Rosalyn Sussman Yalow

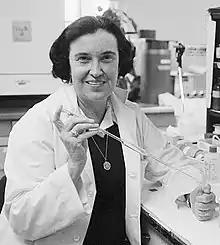
Rosalyn Yalow (1977)

Rosalyn Sussman Yalow (July 19, 1921 – May 30, 2011) was an American medical physicist, and a co-winner of the 1977 Nobel Prize in Physiology or Medicine (together with Roger Guillemin and Andrew Schally) for development of the radioimmunoassay technique. She was the second woman (after Gerty Cori), and the first American-born woman, to be awarded the Nobel Prize in Physiology or Medicine.